Tarvin

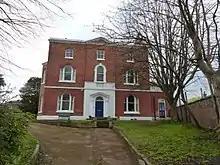
Tarvin Hall

Around 76 AD, the Romans started to build a fortress in Chester. They built a road from Deva (Chester) to Condate (Northwich) which passed Tarvin about a kilometre to the north. The Romans may have used Tarvin, being high ground close to the Roman road, as a Roman coin of Constantius 1 (AD 293–305) was found in the area and other finds in other nearby villages reinforce the evidence of the Romans' presence in the area. West of Tarvin the Roman road crosses the River Gowy. Apparently, in earlier times, this river was called the Tarvin. It is suggested that the name Tarvin comes from the Brittonic word for boundary, which is still present in the Welsh language as "tervyn/terfyn" and could have resulted from the Latin "terminus" being incorporated into Brittonic. The boundary could refer to the eastern extent of the Roman "prata legionis", the land annexed by the Romans (from the Cornovii) to support their fortress at Chester. The Gowy was later the boundary between the Saxon land divisions (hundreds) in this area, which was a part of the Kingdom of Mercia known as the Wreocensæte.